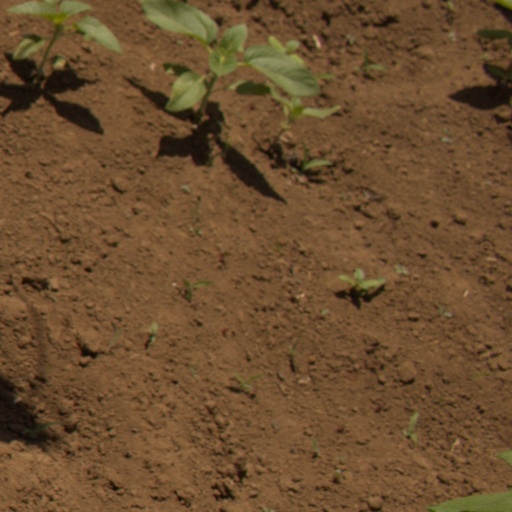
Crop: Jerusalem artichoke